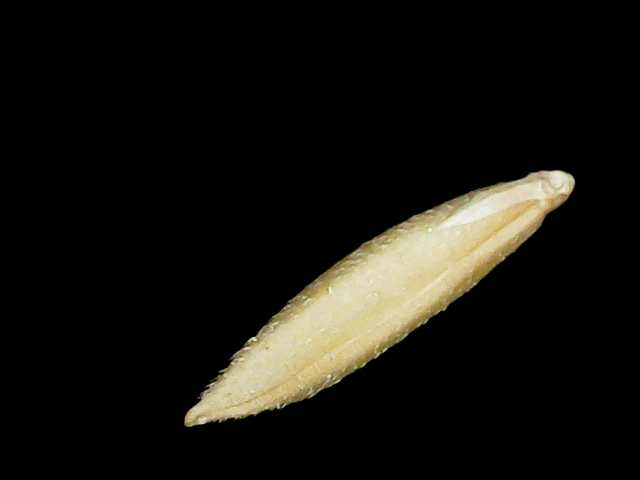
Rice variety: Binadhan19